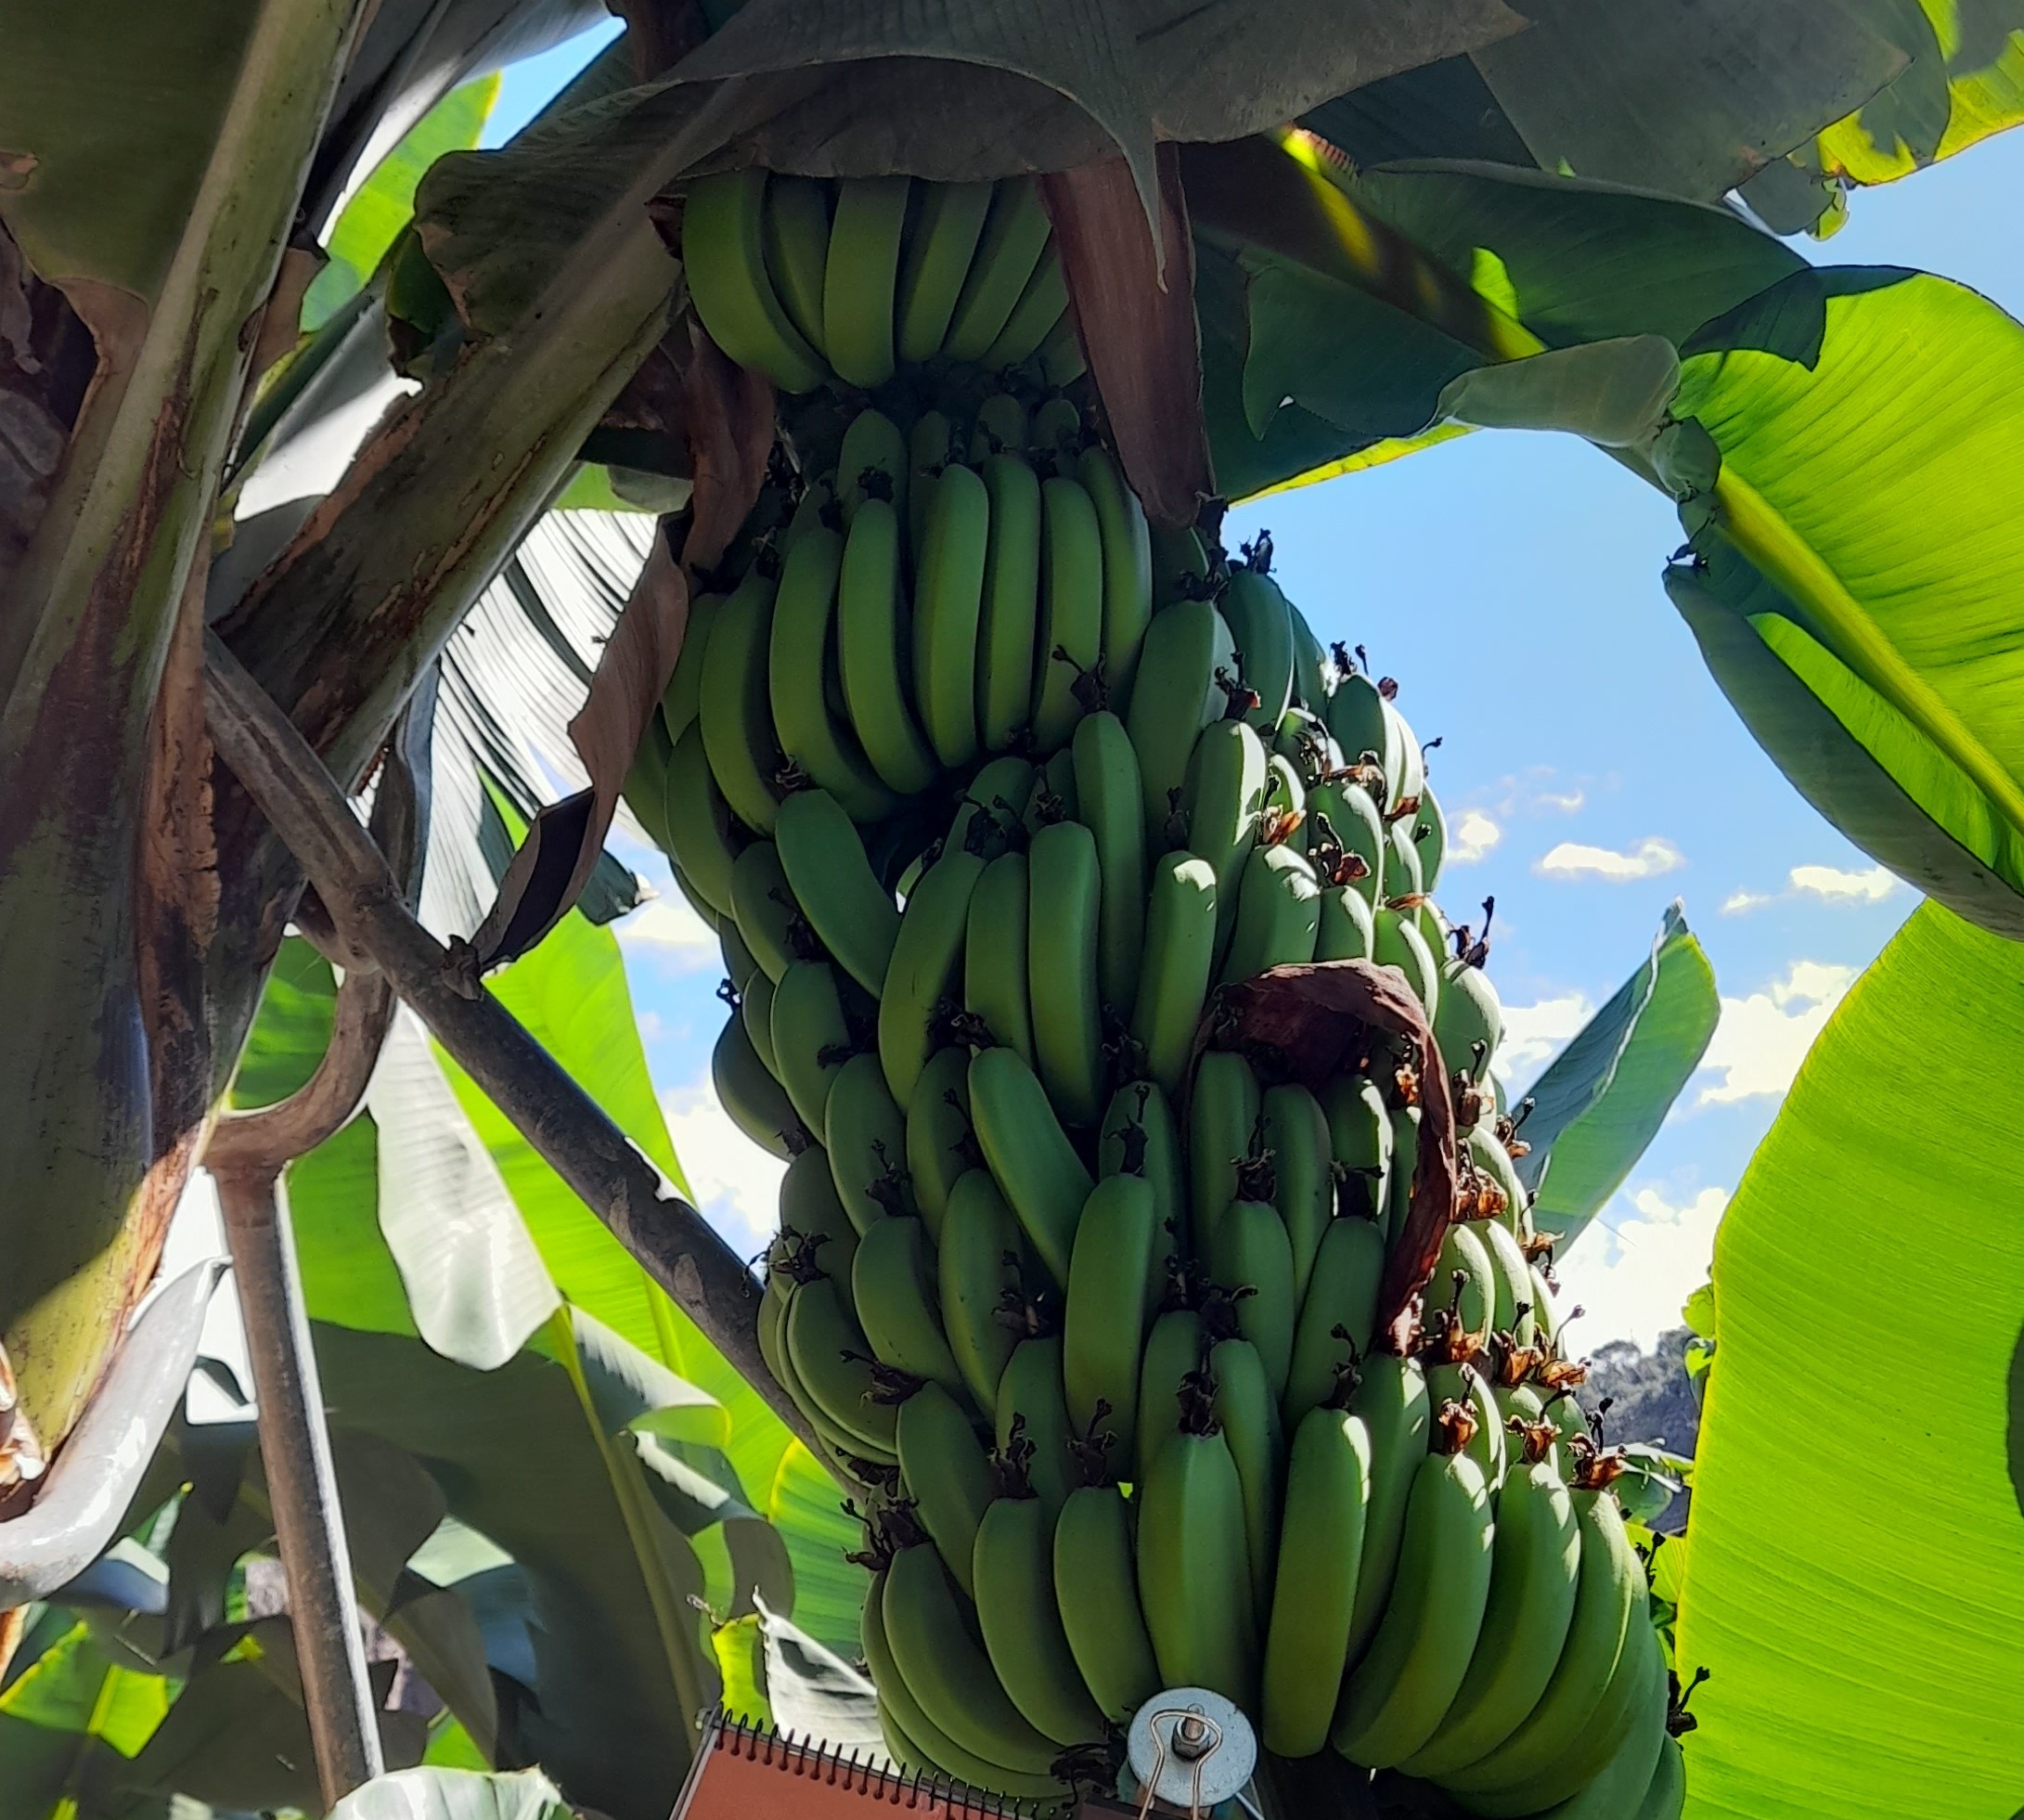
Label: Keep